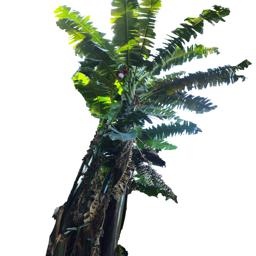
Label: BHIMKOL